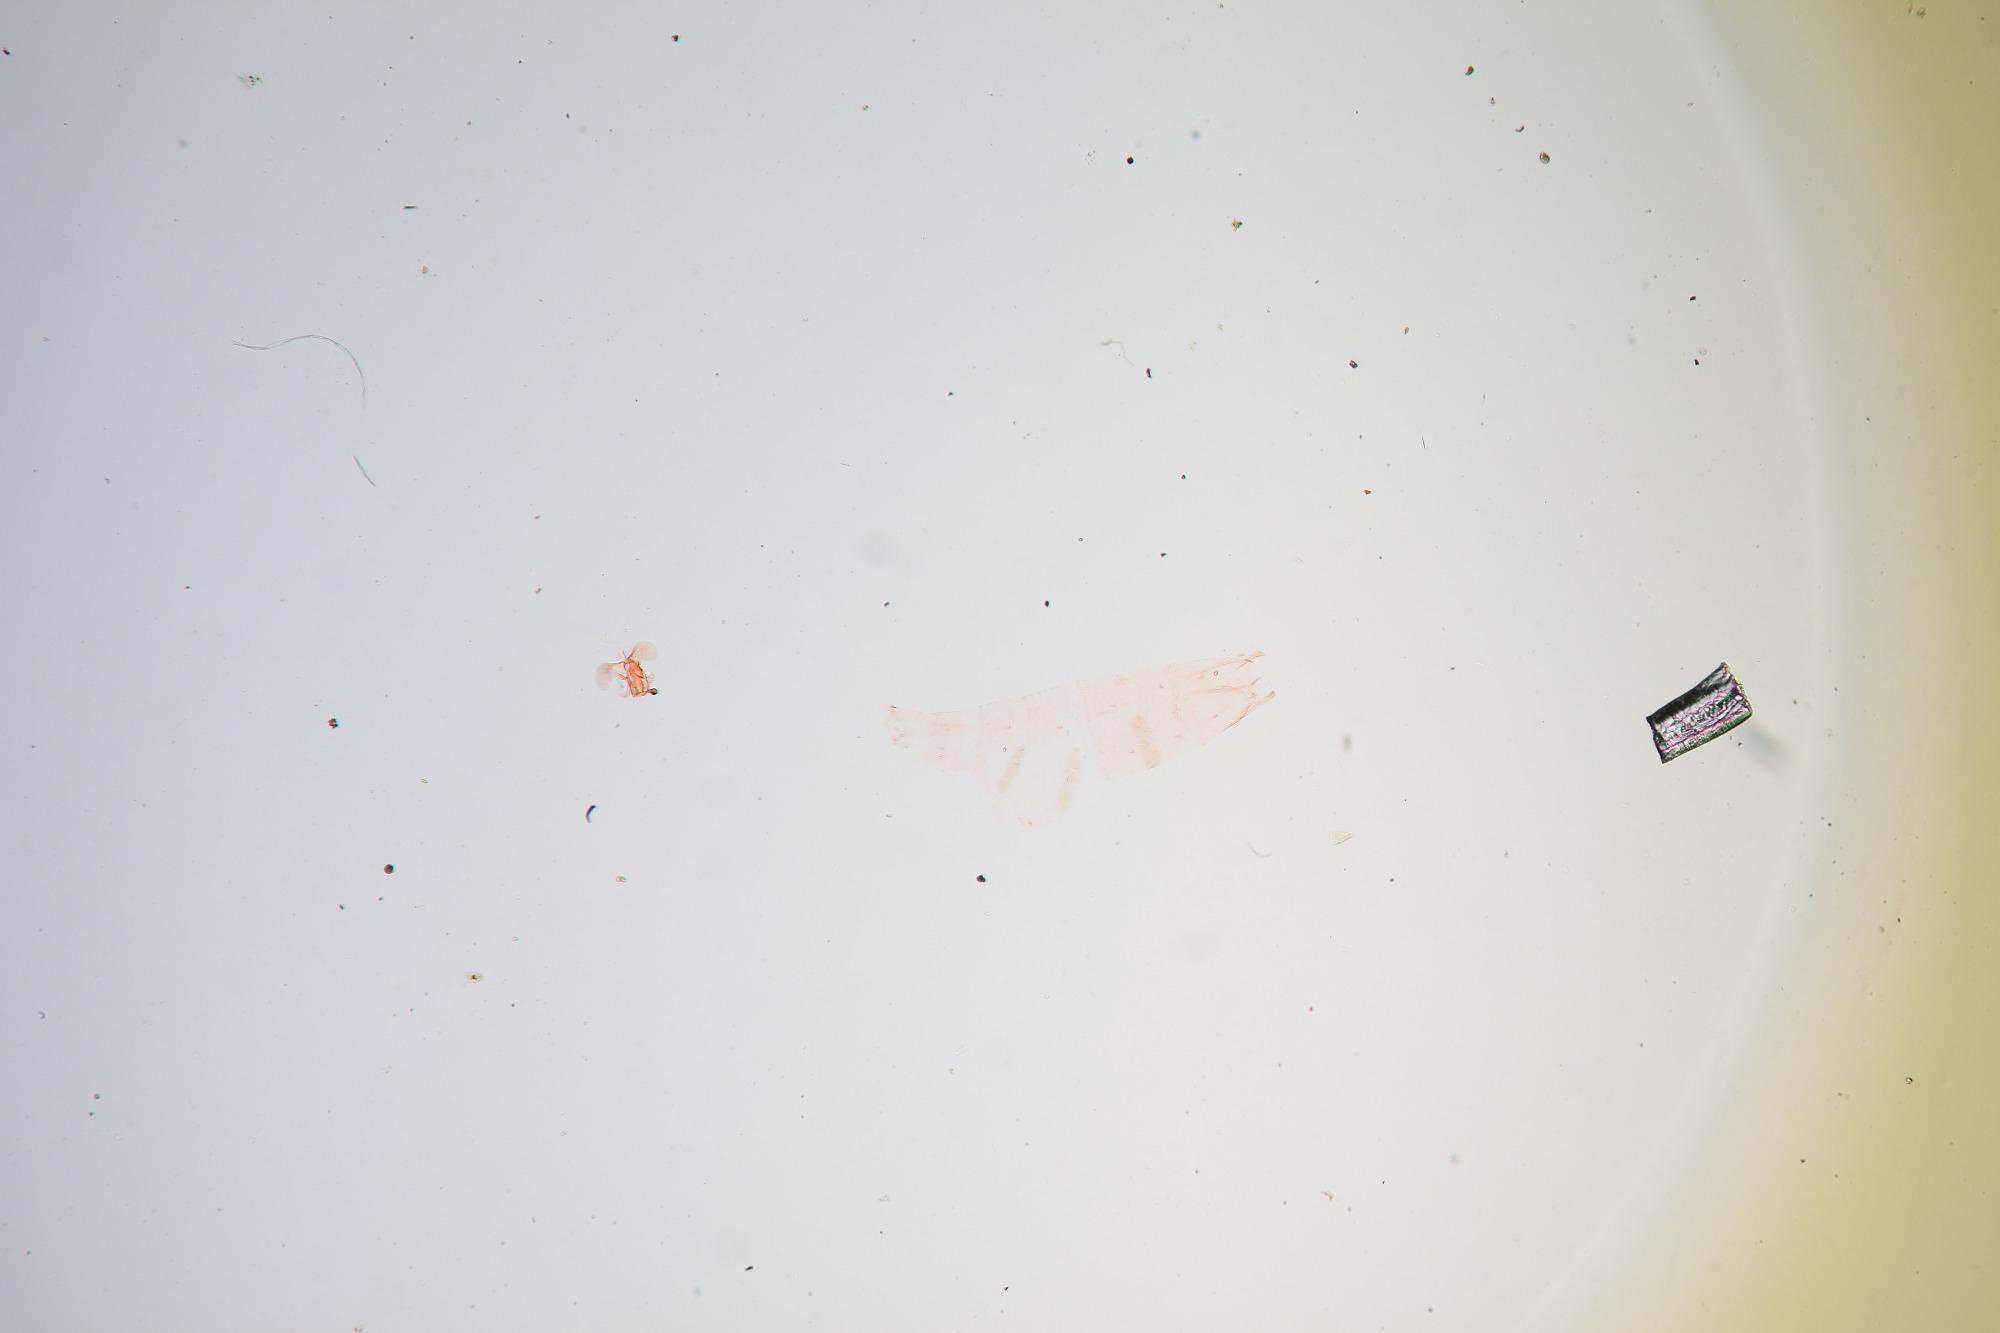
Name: Cosmopterix chisosensis
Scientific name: Cosmopterix chisosensis Hodges, 1978
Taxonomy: Animalia, Arthropoda, Insecta, Lepidoptera, Glossata, Cosmopterigidae, Cosmopteriginae
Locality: Big Bend National Park, Chisos Mountains, Green Gulch, 5500', Brewster, Texas, United States
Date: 6 Jun 1973